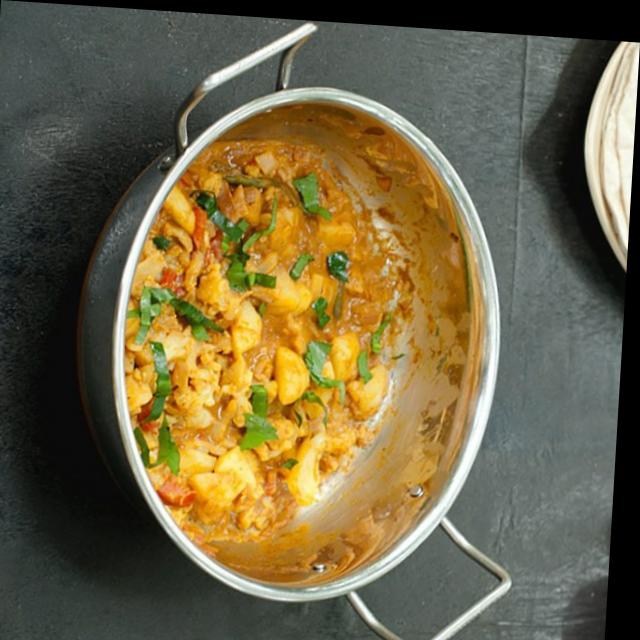
Dish: aloo_gobi